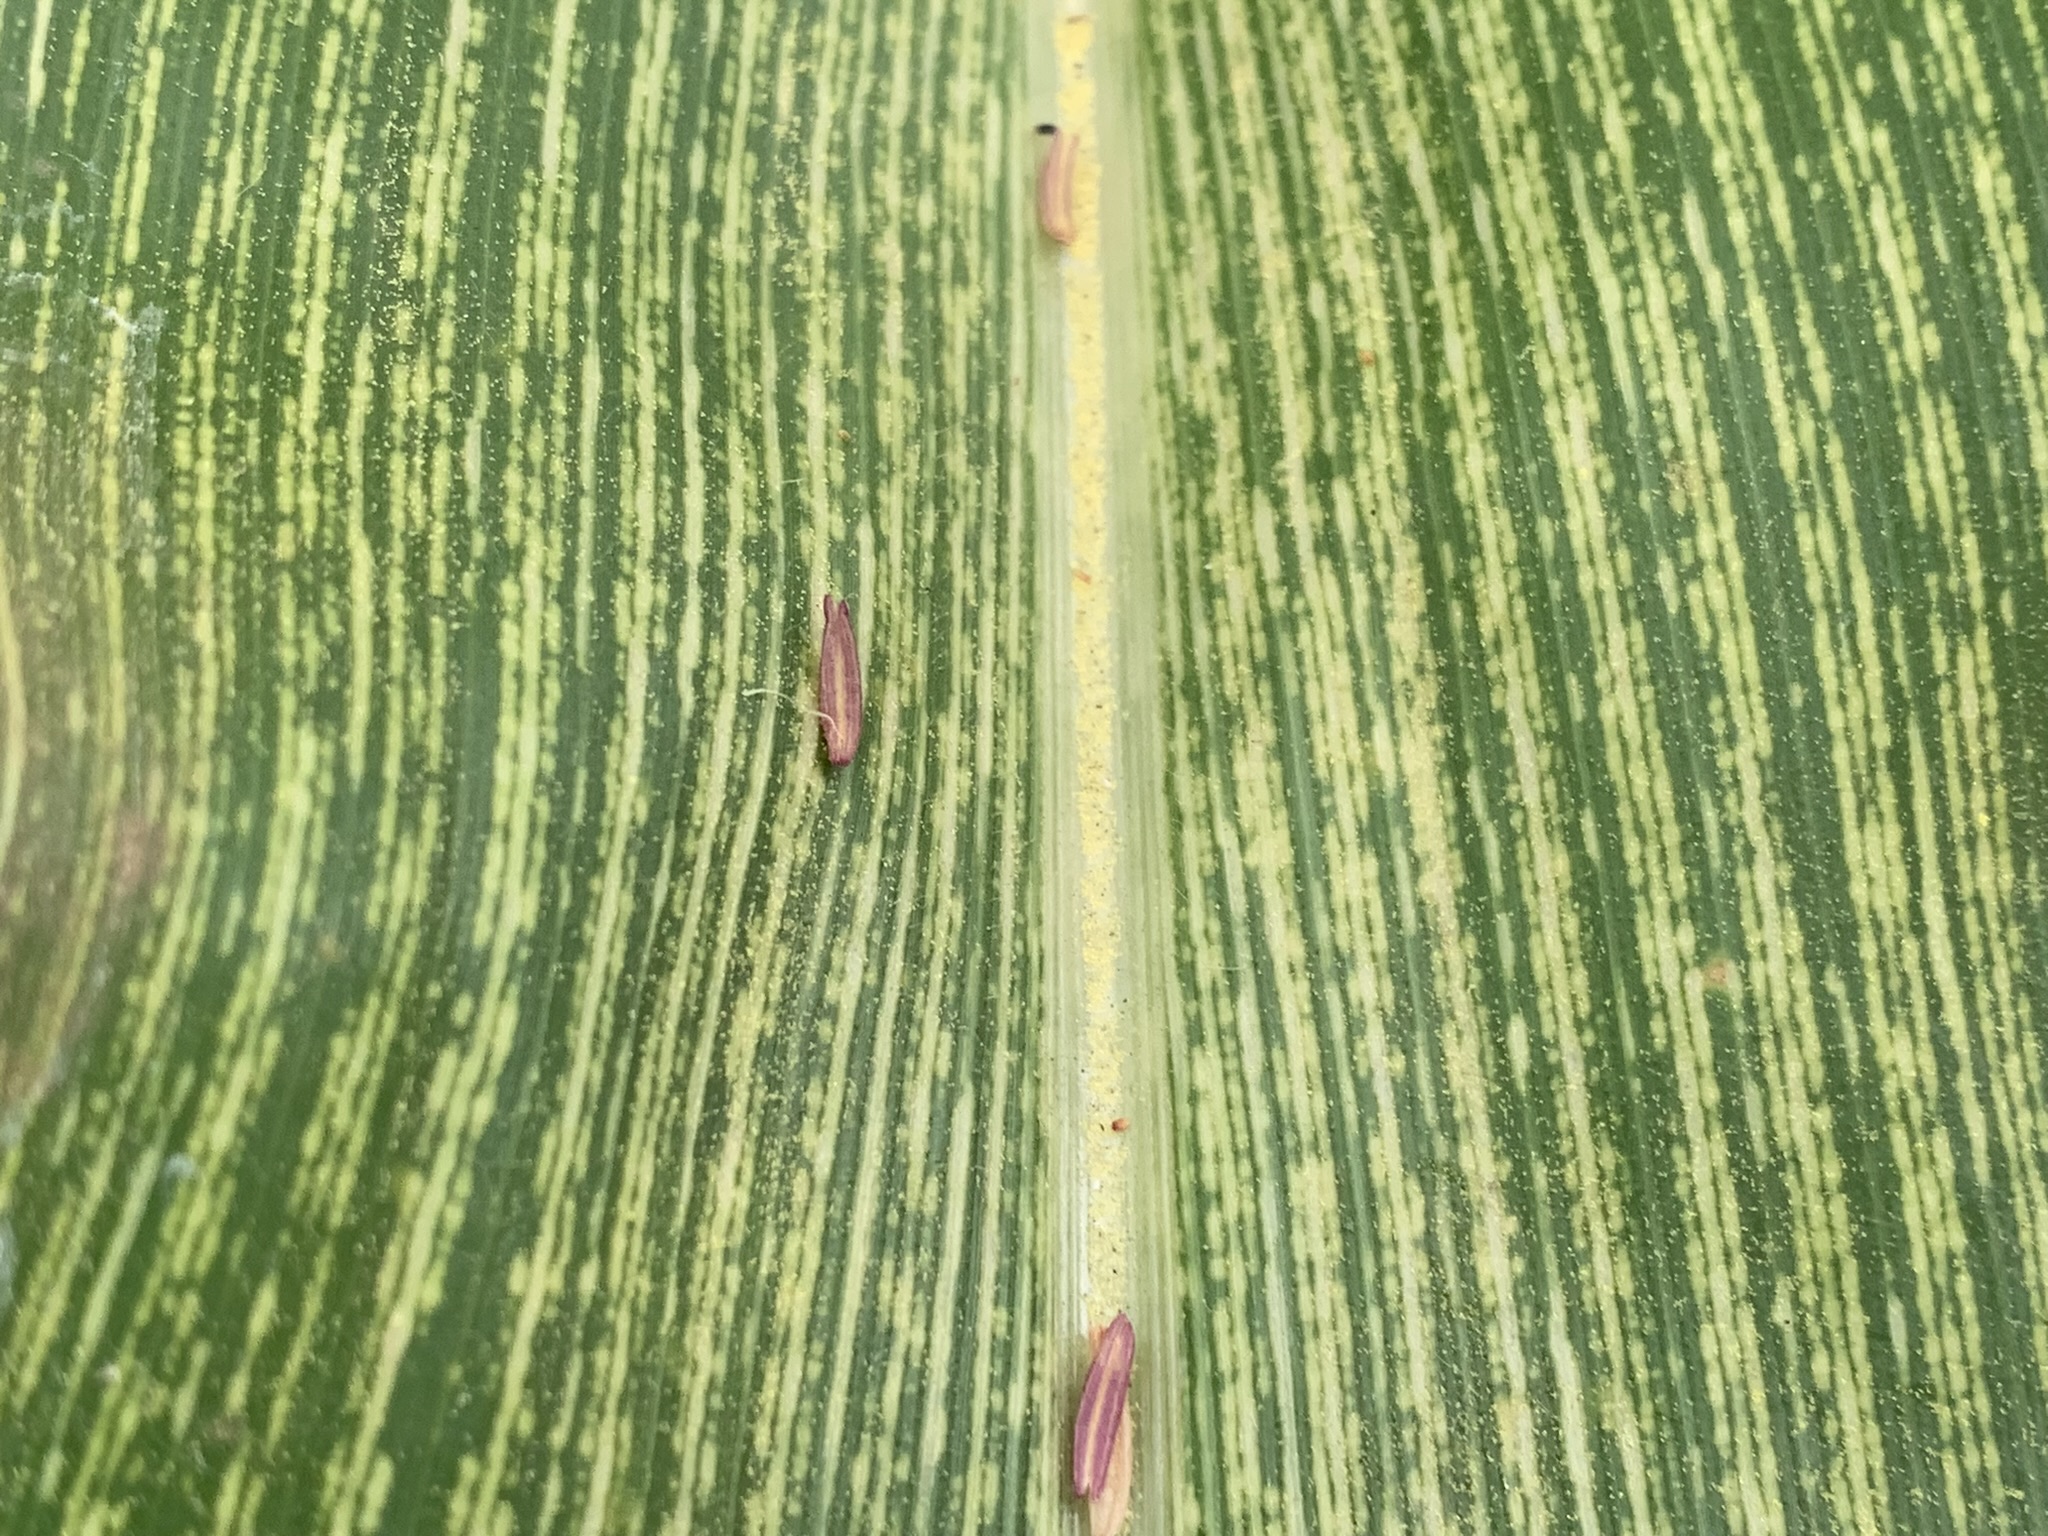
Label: MSV